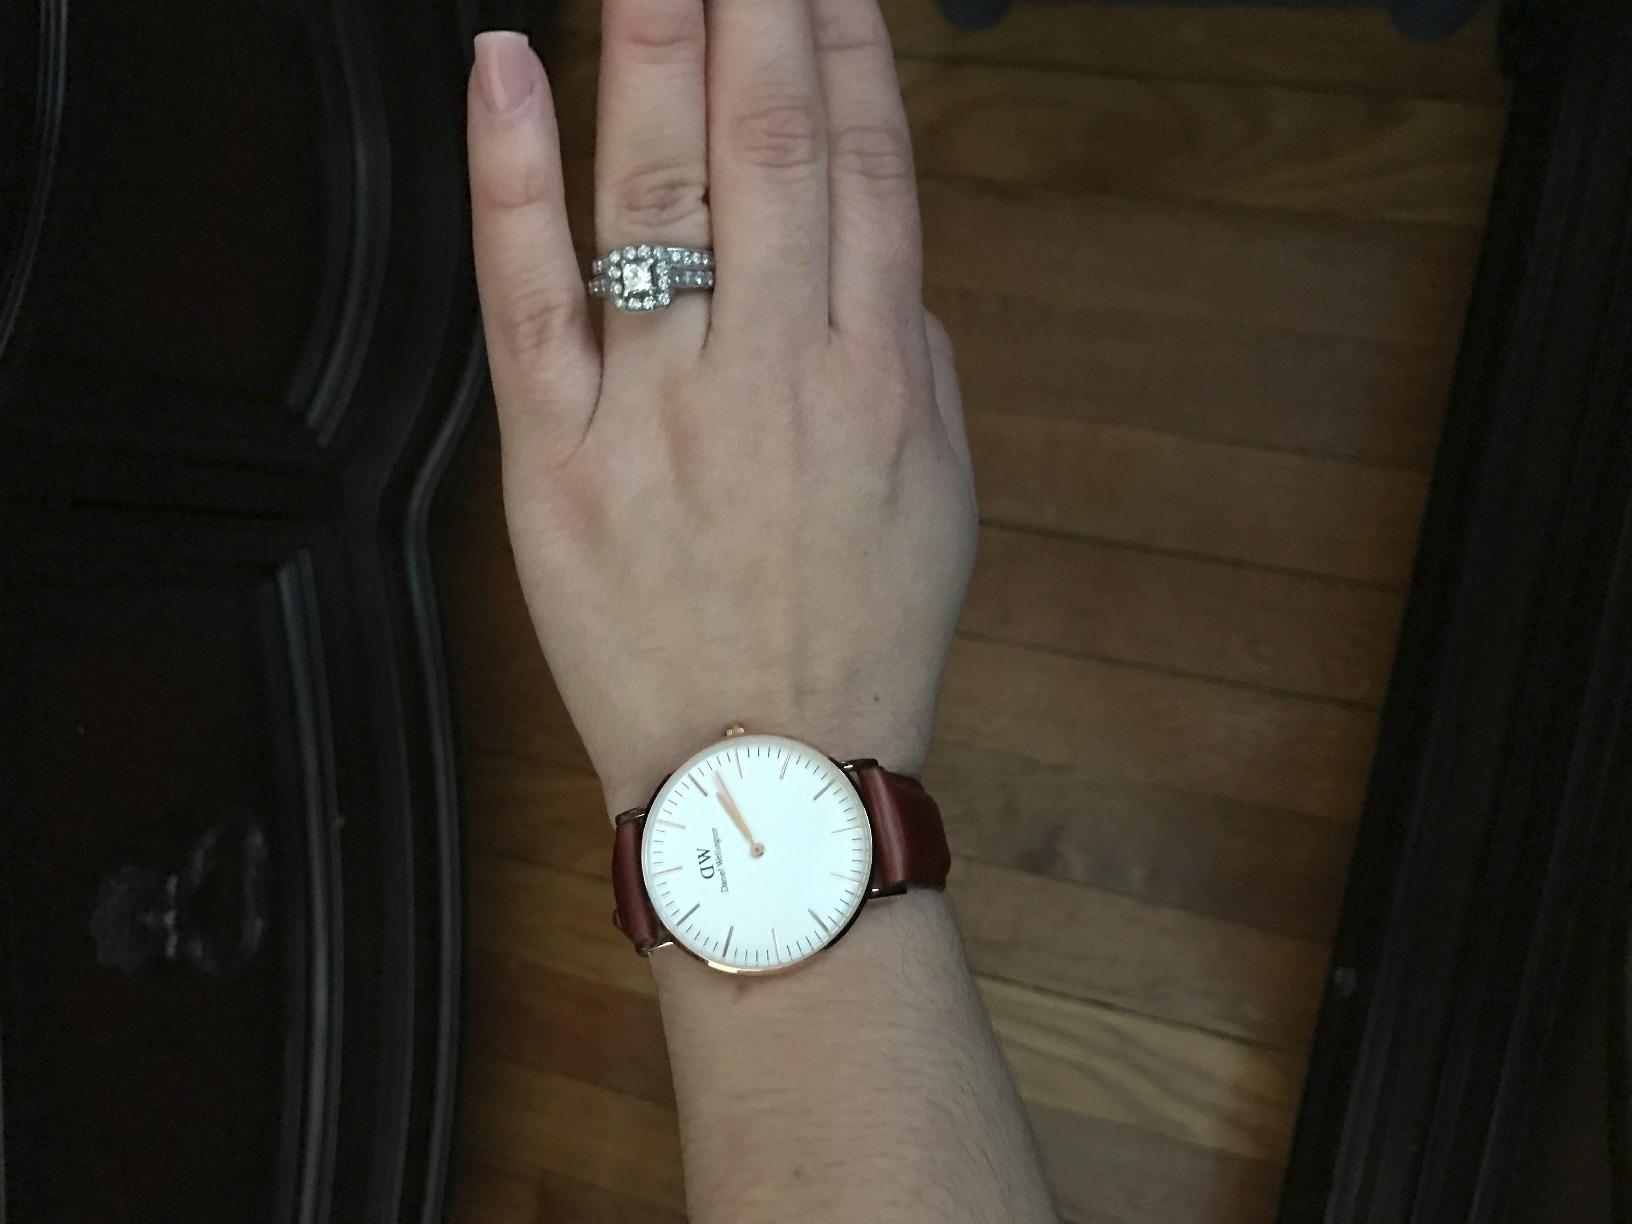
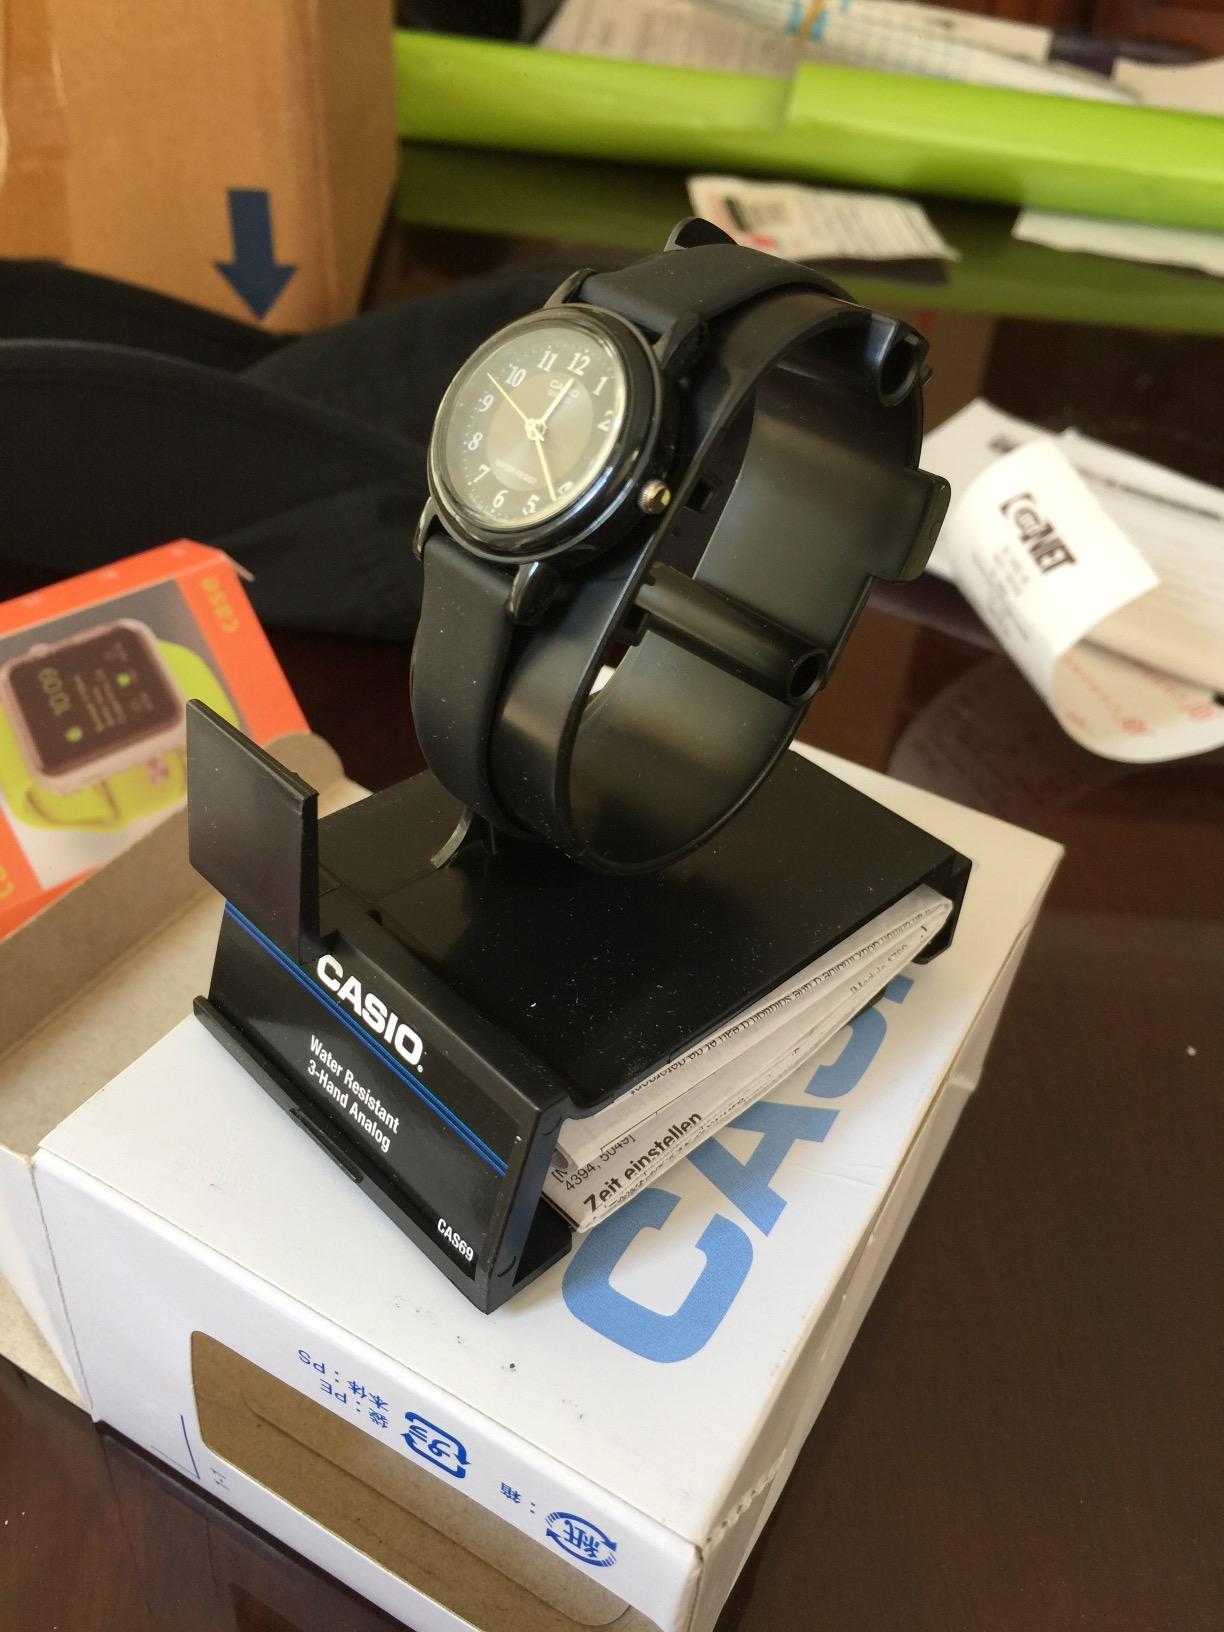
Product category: accessories_watch
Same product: no